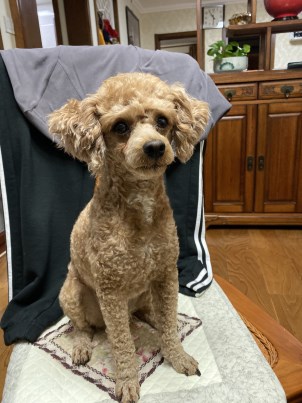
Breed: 7449-n000128-teddy